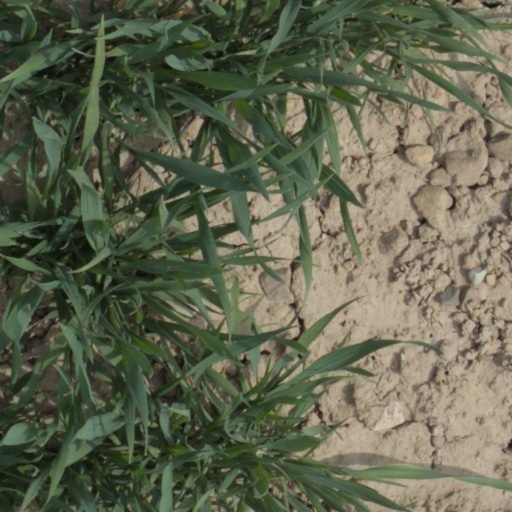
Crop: wheat